Phineas Jones

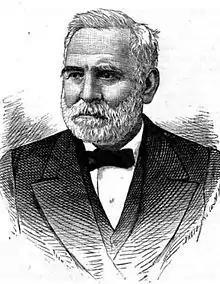

Phineas Jones (April 18, 1819 – April 19, 1884) was an American businessman and Republican politician who represented New Jersey's 6th congressional district in the United States House of Representatives for one term from 1881 to 1883.